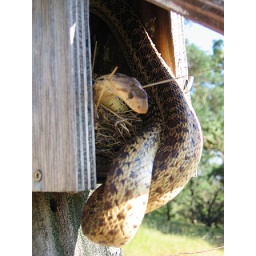
gopher snake in bird box 2